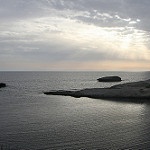
Label: sea